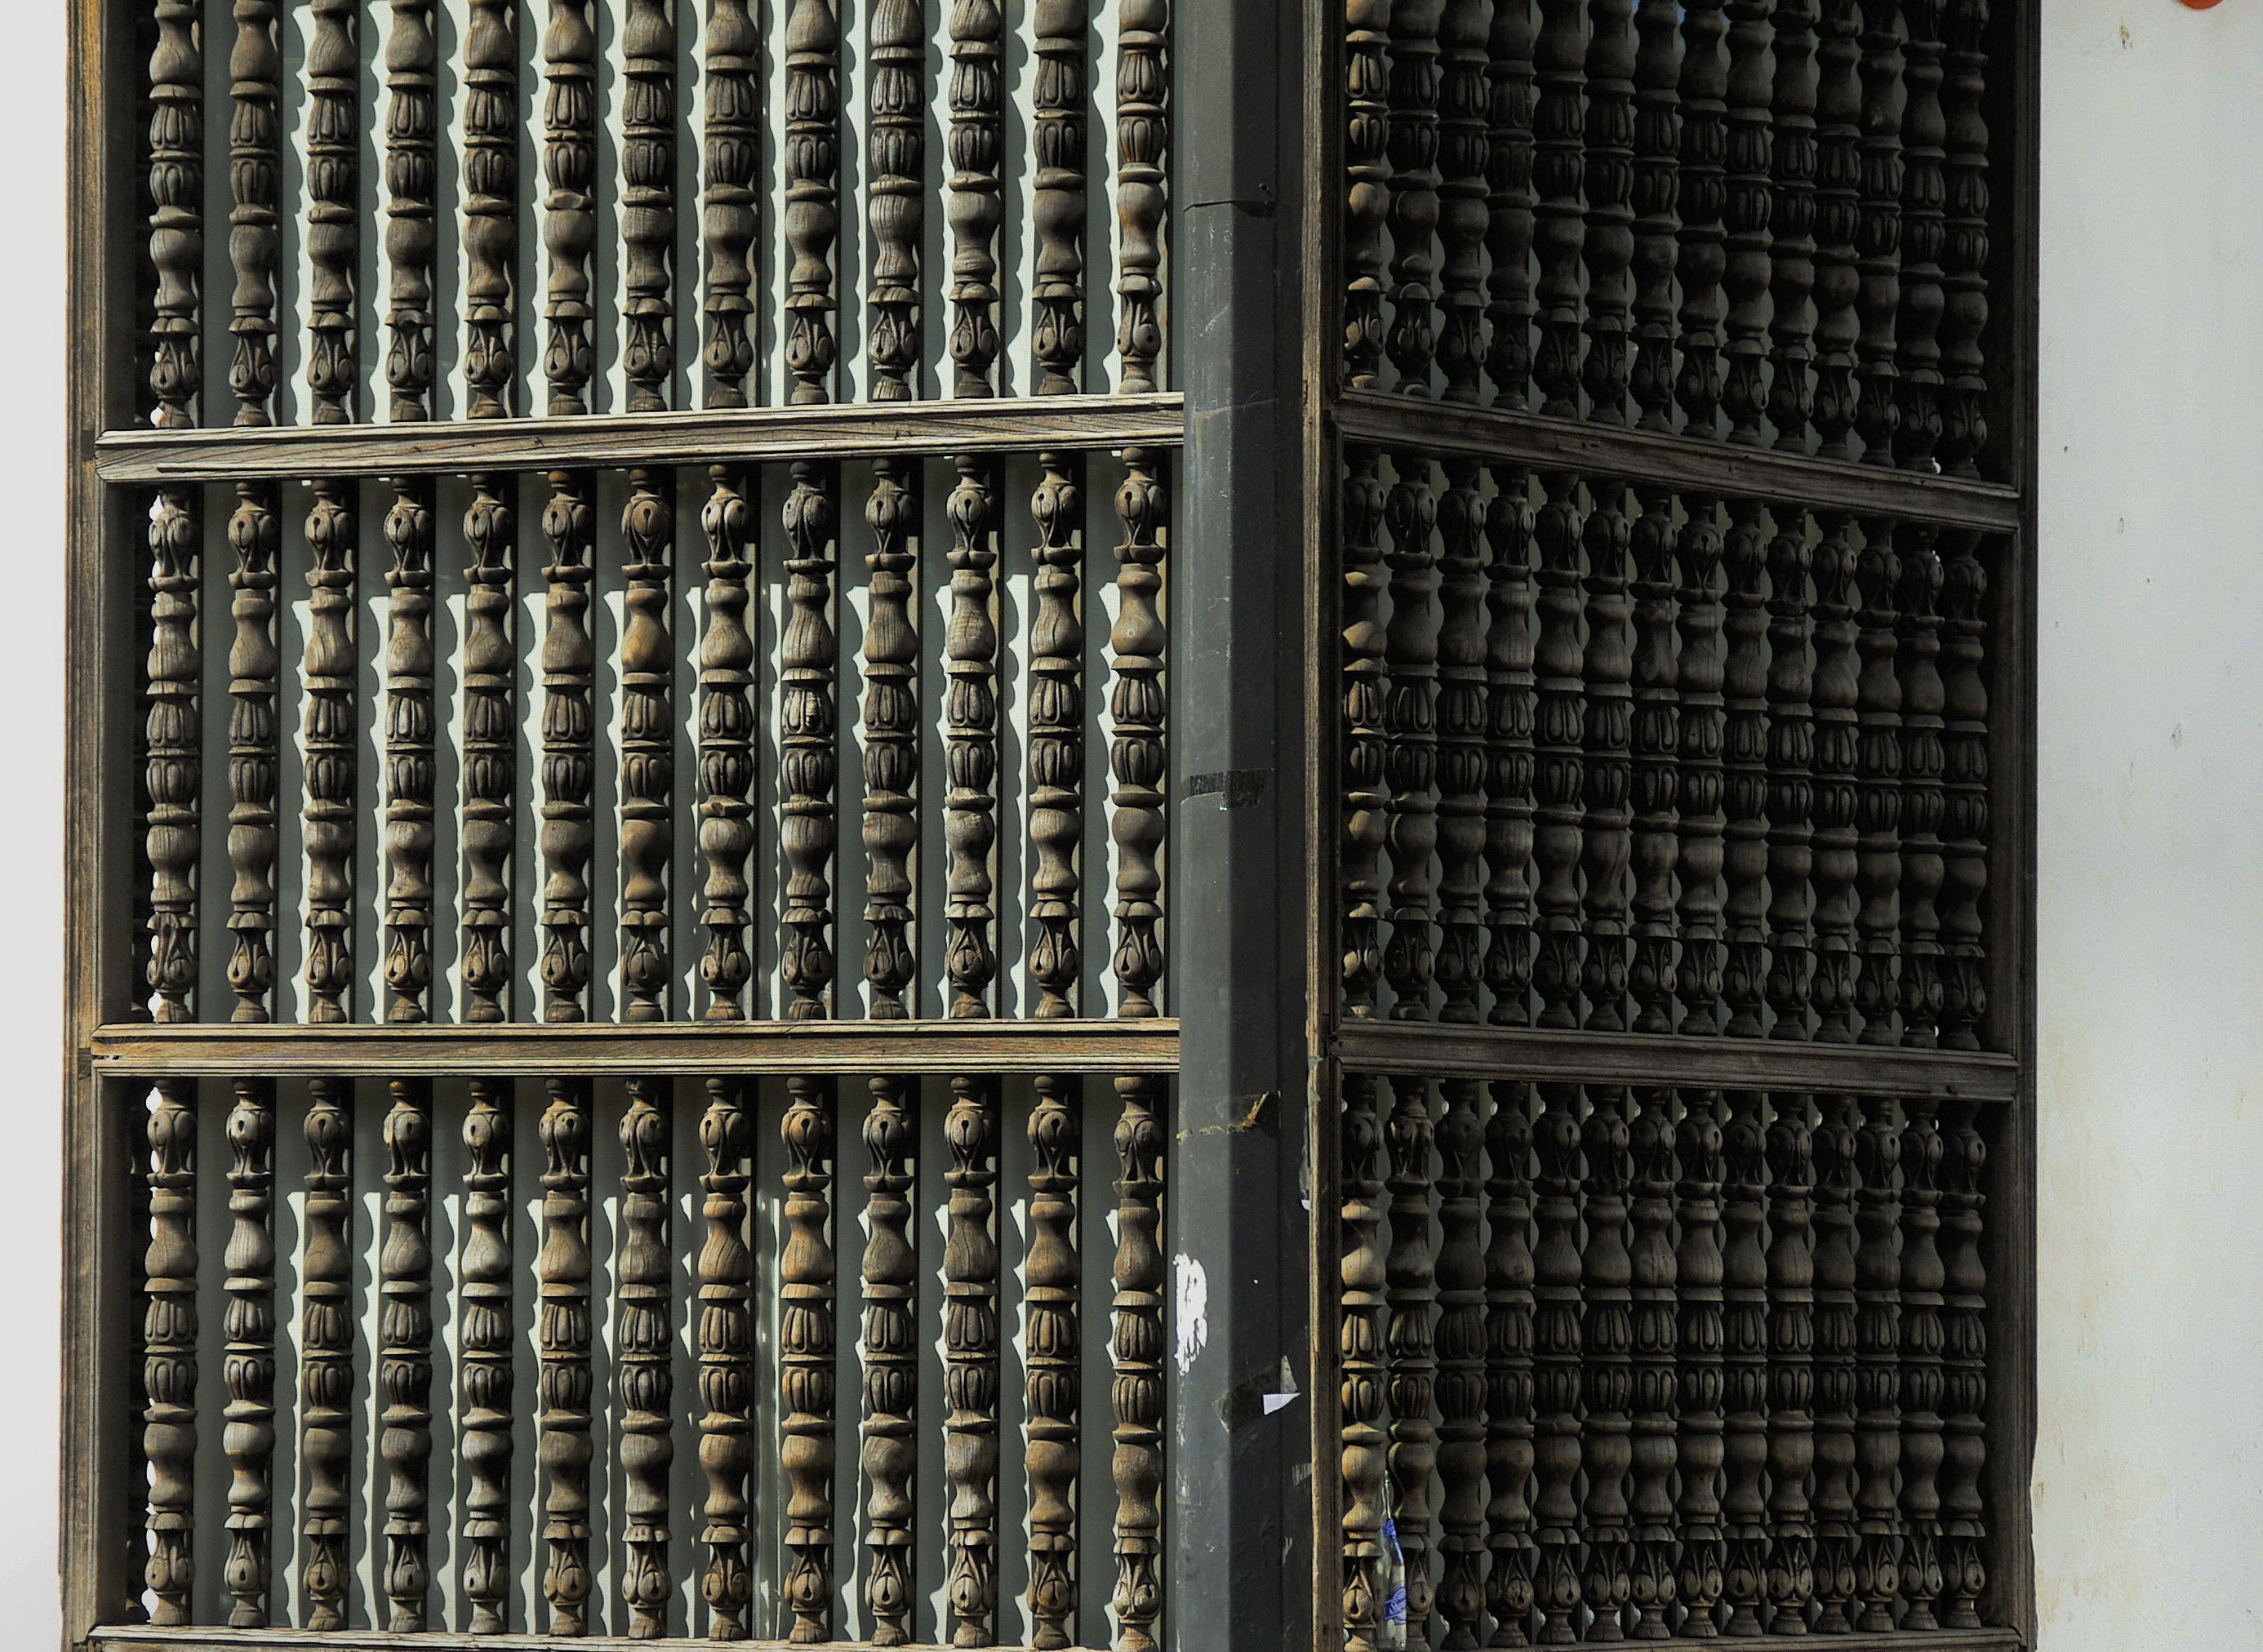
window, facade, furniture, sculpture, bars, history, server, guatemala, computer cluster, pare close